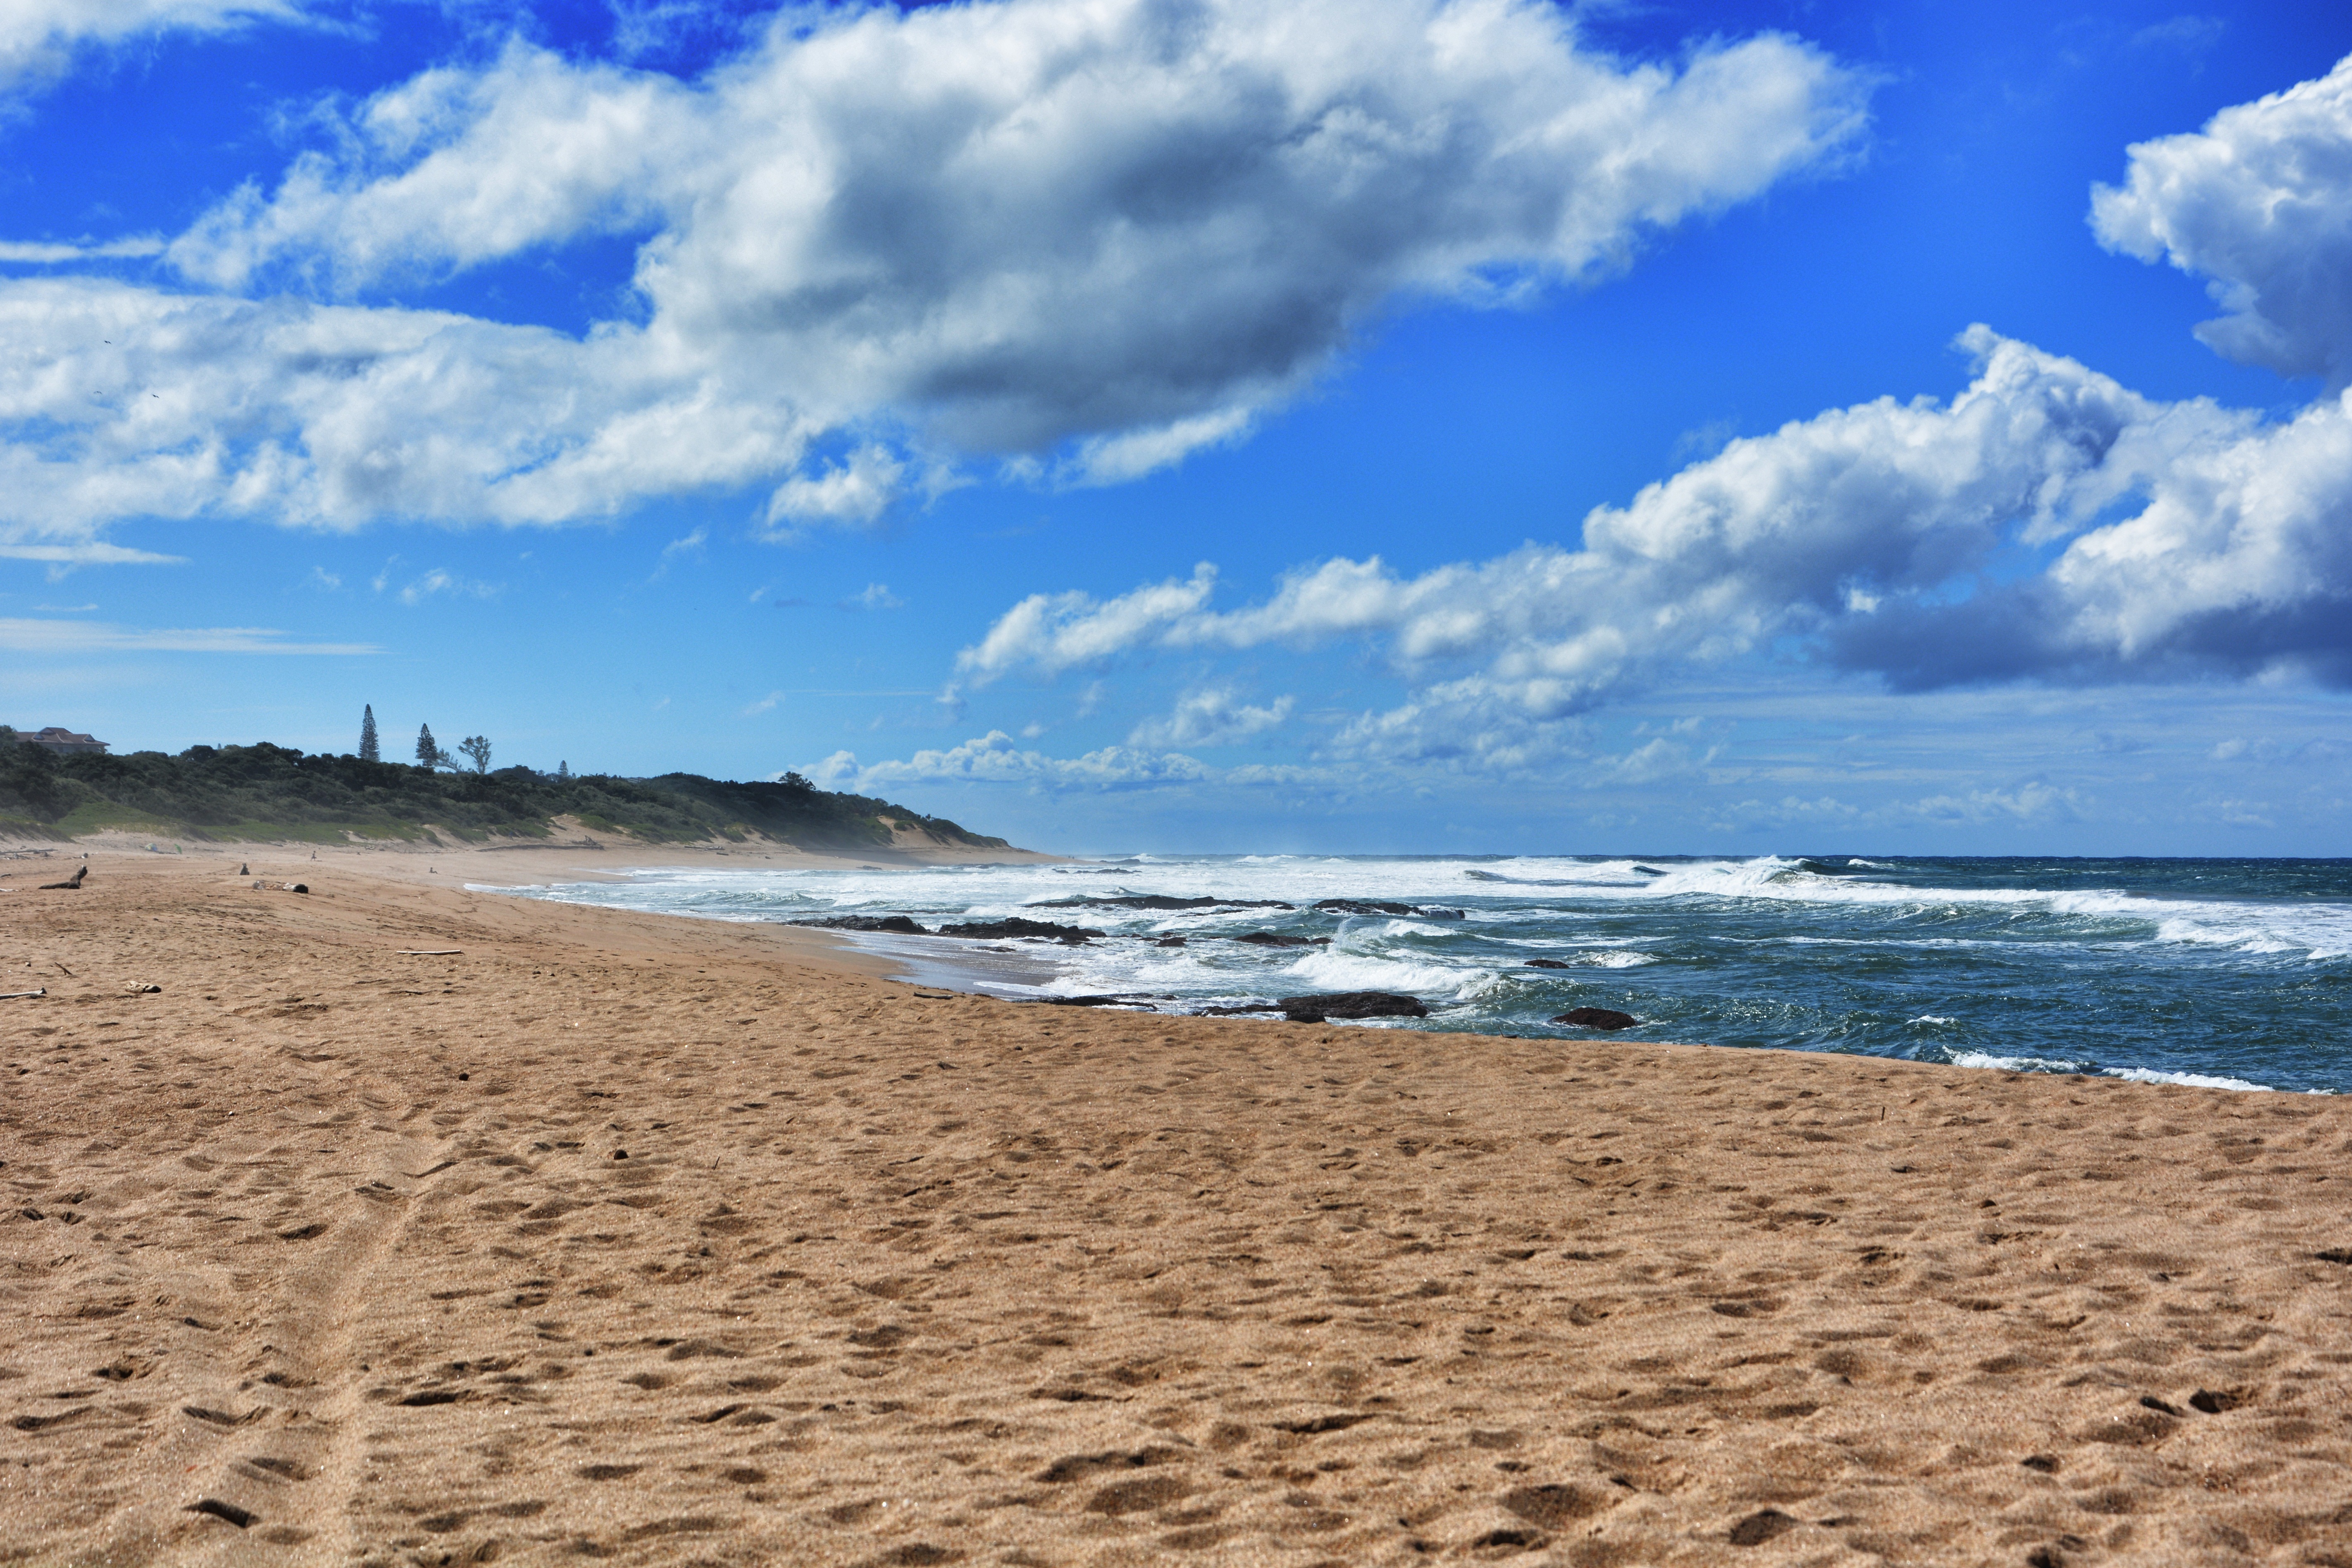
beach, sea, coast, sand, ocean, horizon, cloud, sky, shore, wave, vacation, bay, material, body of water, cape, smart, south africa, wind wave